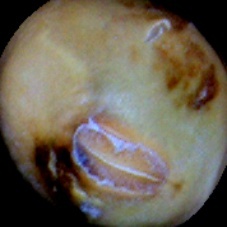
Label: Spotted